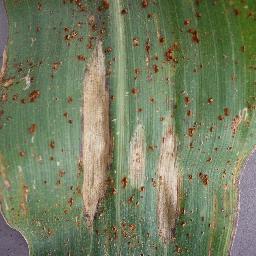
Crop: corn
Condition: (maize)_northern_blight